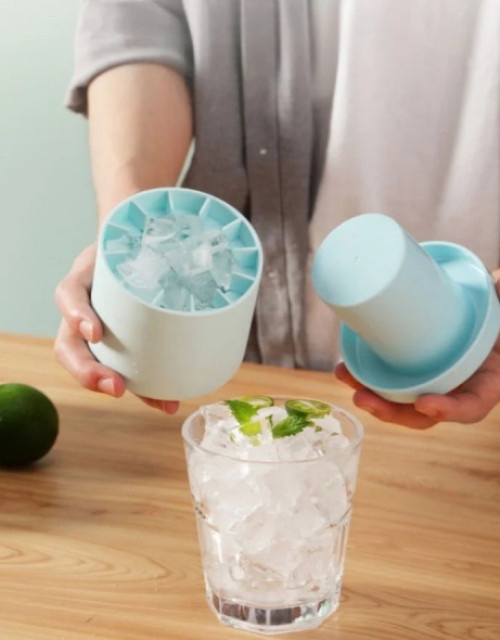
Cylinder Ice Cube Mold, 3D Silicone Ice Cubes Tray Holds Ice Cubes
Brand: Dropdash
Category: Home & Garden > Kitchen & Dining > Barware > Beverage Chilling Cubes & Sticks > Beverage Chilling Cubes